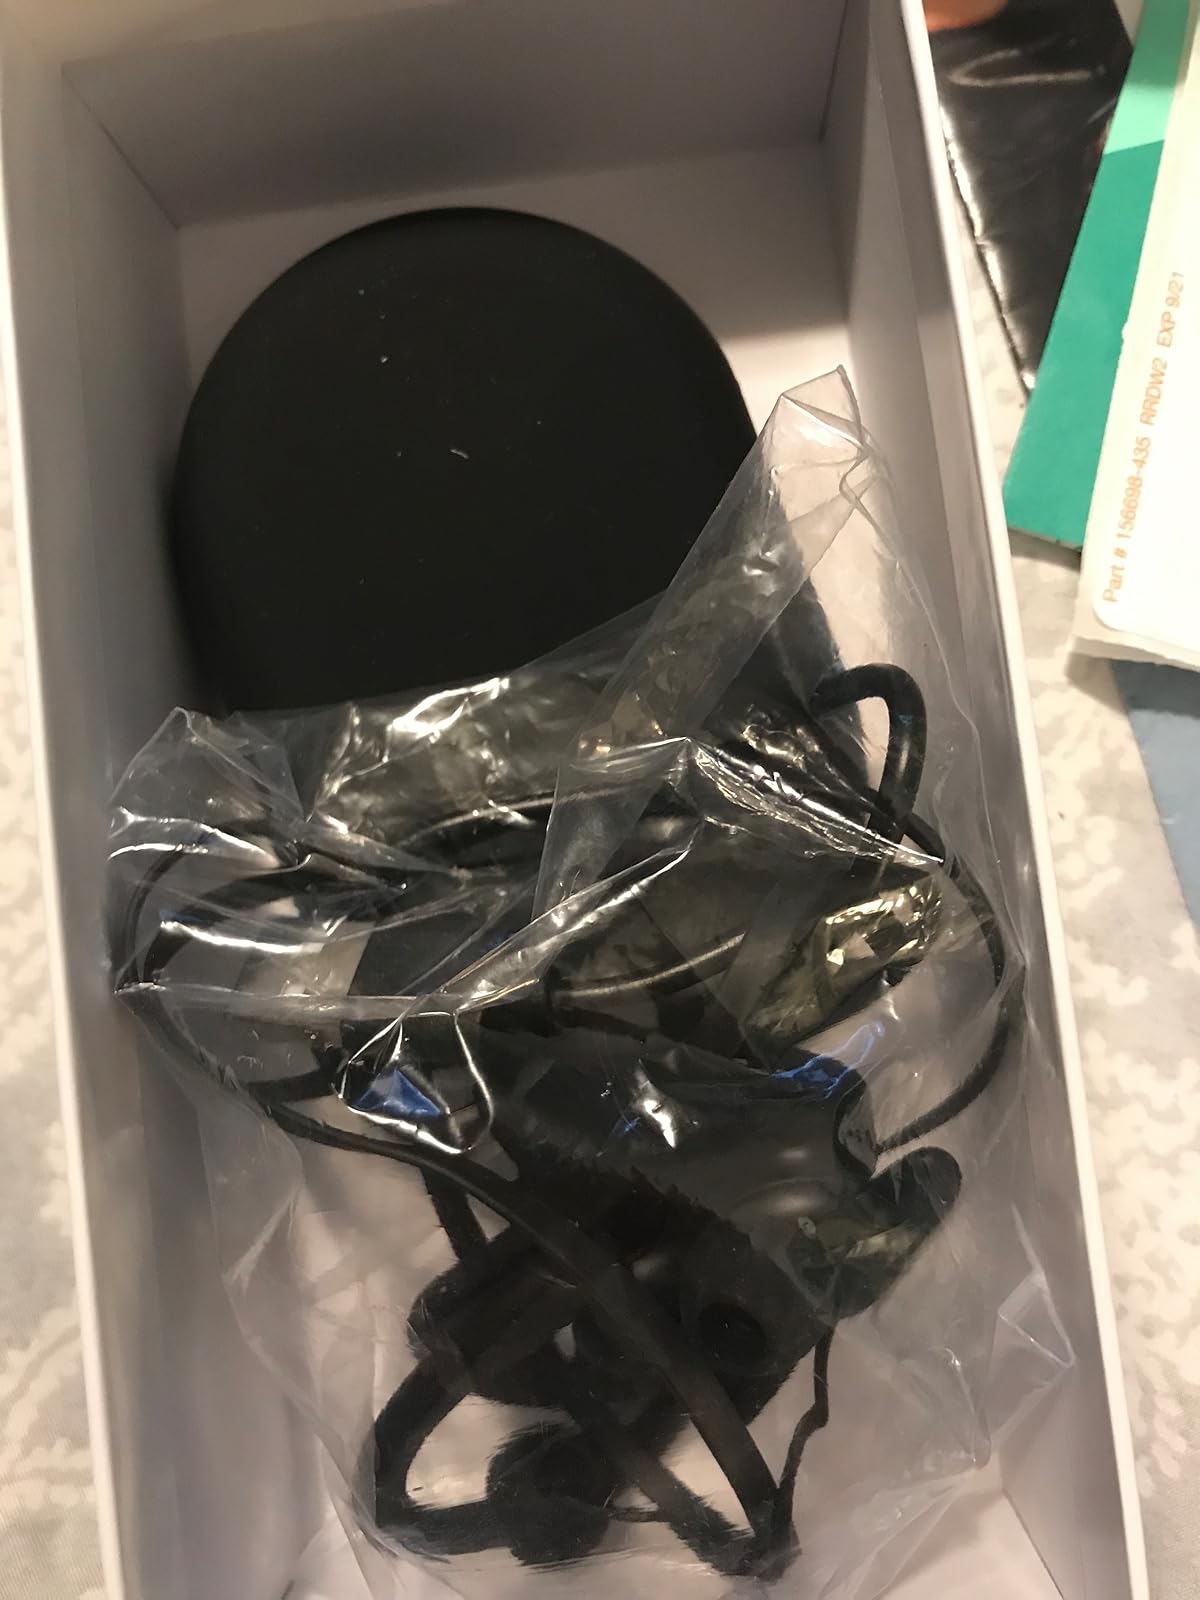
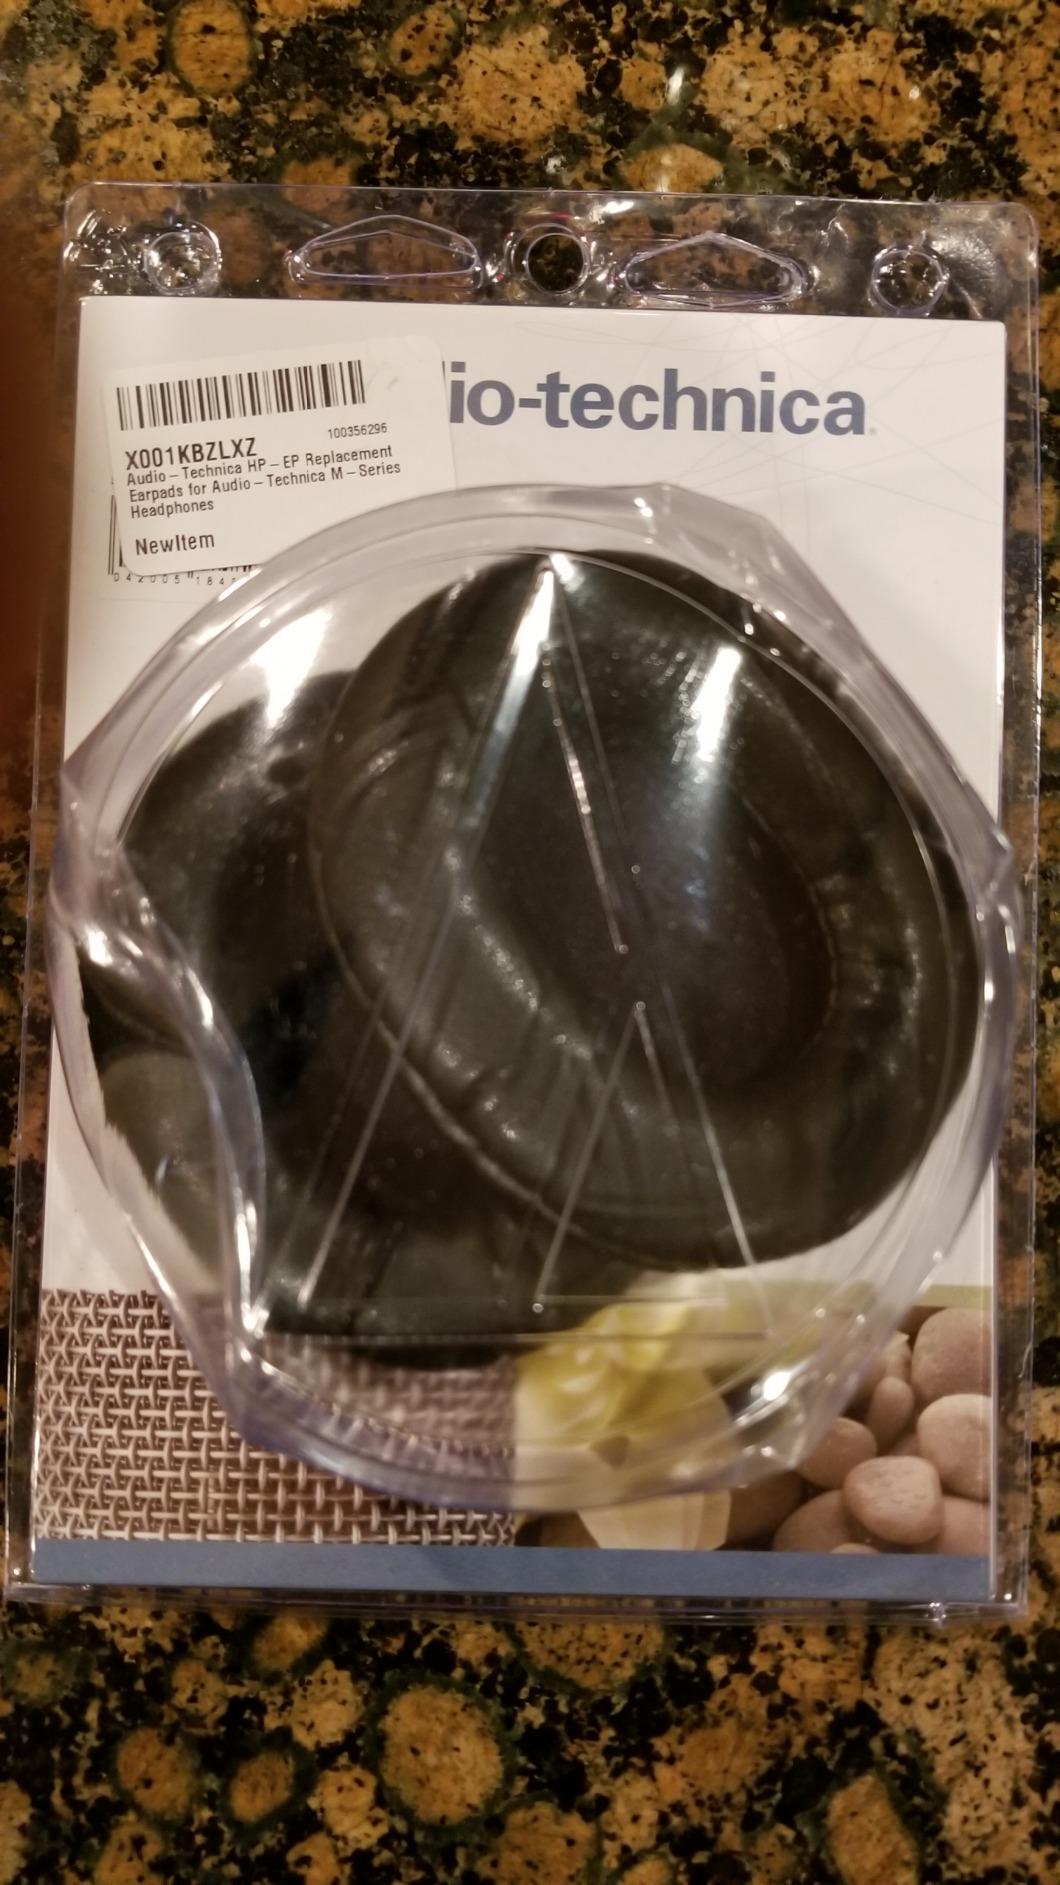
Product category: headphones
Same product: no